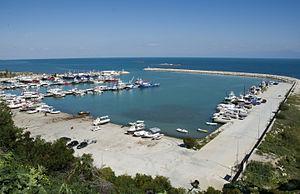
Karataş est un district de la province d'Adana, en Turquie, situé au bord de la mer Méditerranée, à 48 kilomètres d'Adana, capitale de cette province, à proximité du delta de la rivière Cehyan.